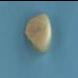
Maize quality: Good